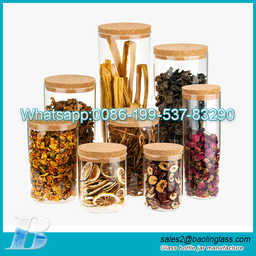
Label: glass